John Wesley Methodist Episcopal Church

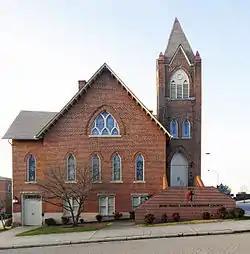

John Wesley Methodist Episcopal Church is a historic church at 101 E. Court Street in Greenville, South Carolina, United States. The church was founded in 1866 by James R. Rosemond, who was a former slave. It was originally named Silver Hill United Methodist Episcopal Church, and was renamed after John Wesley in 1902.